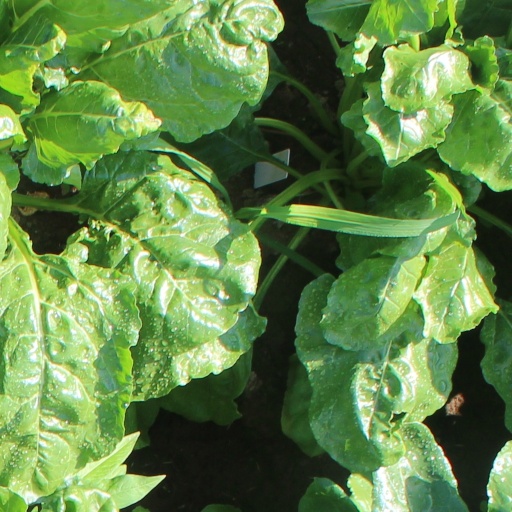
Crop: sugar beet